Vladas Rėklaitis

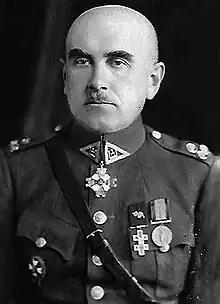
Rėklaitis photographed with uniform of the Lithuanian Army and state awards

Vladas Juozas Rėklaitis (18 January 1888 – 4 April 1952) was a Lithuanian colonel, lecturer of the Higher Officers' Courses, Burgomaster of Ukmergė.